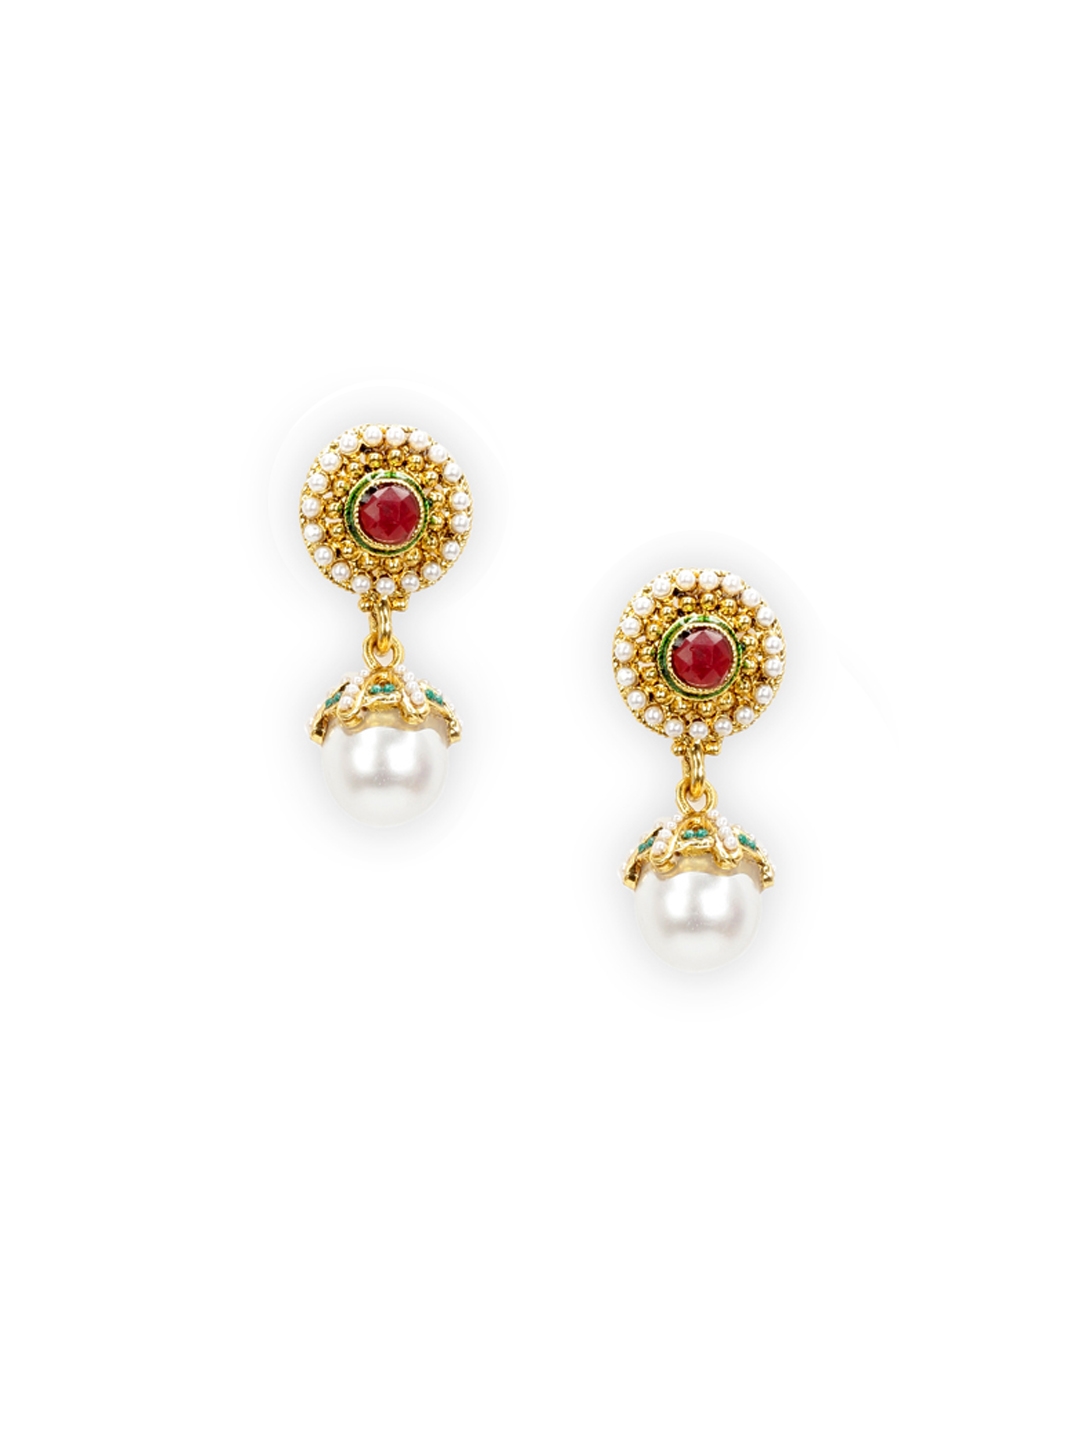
Royal Diadem Earrings
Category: Accessories / Jewellery / Earrings
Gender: Women
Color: Gold
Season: Summer 2012
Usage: Ethnic